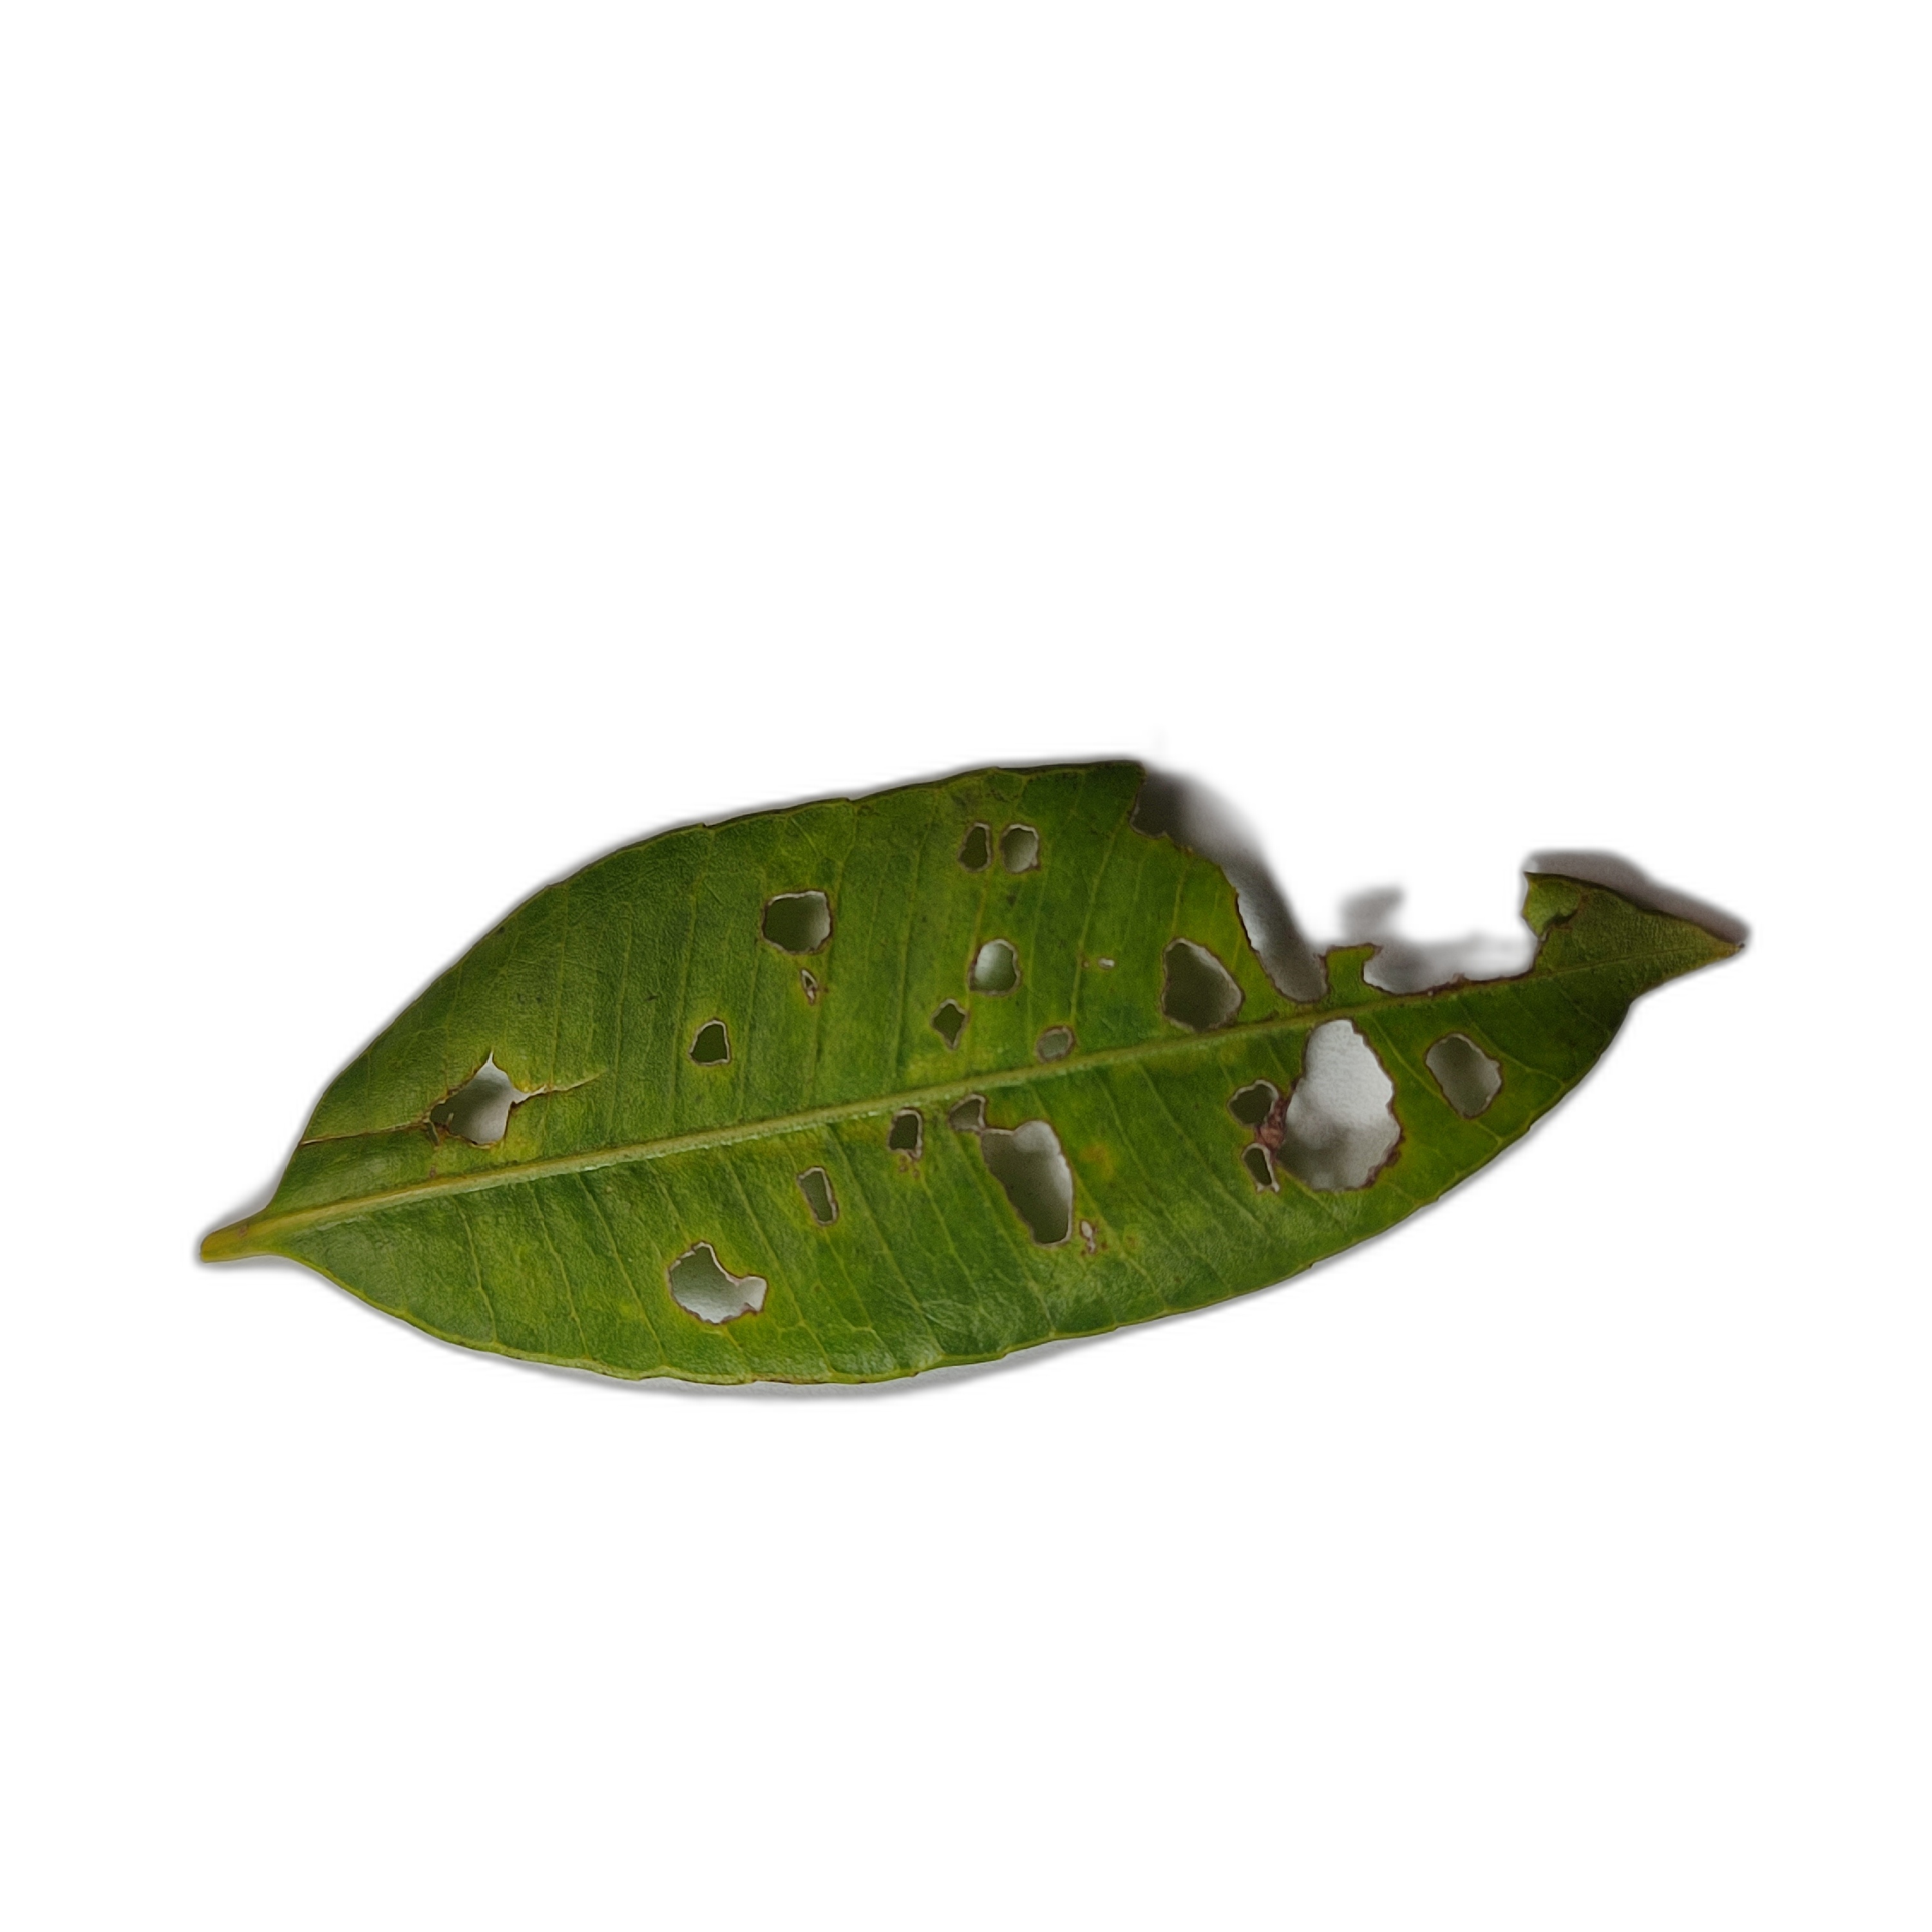
Label: not_healthy